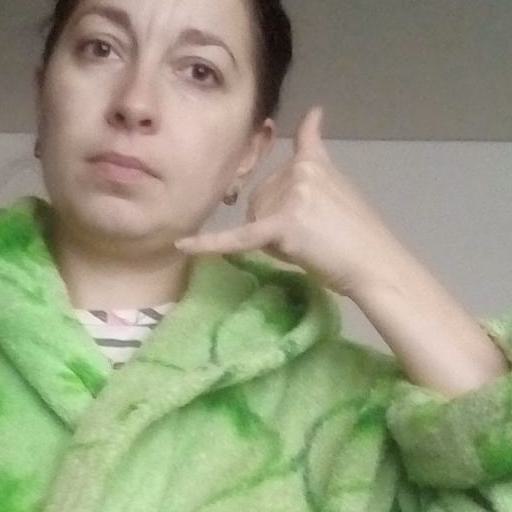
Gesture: call